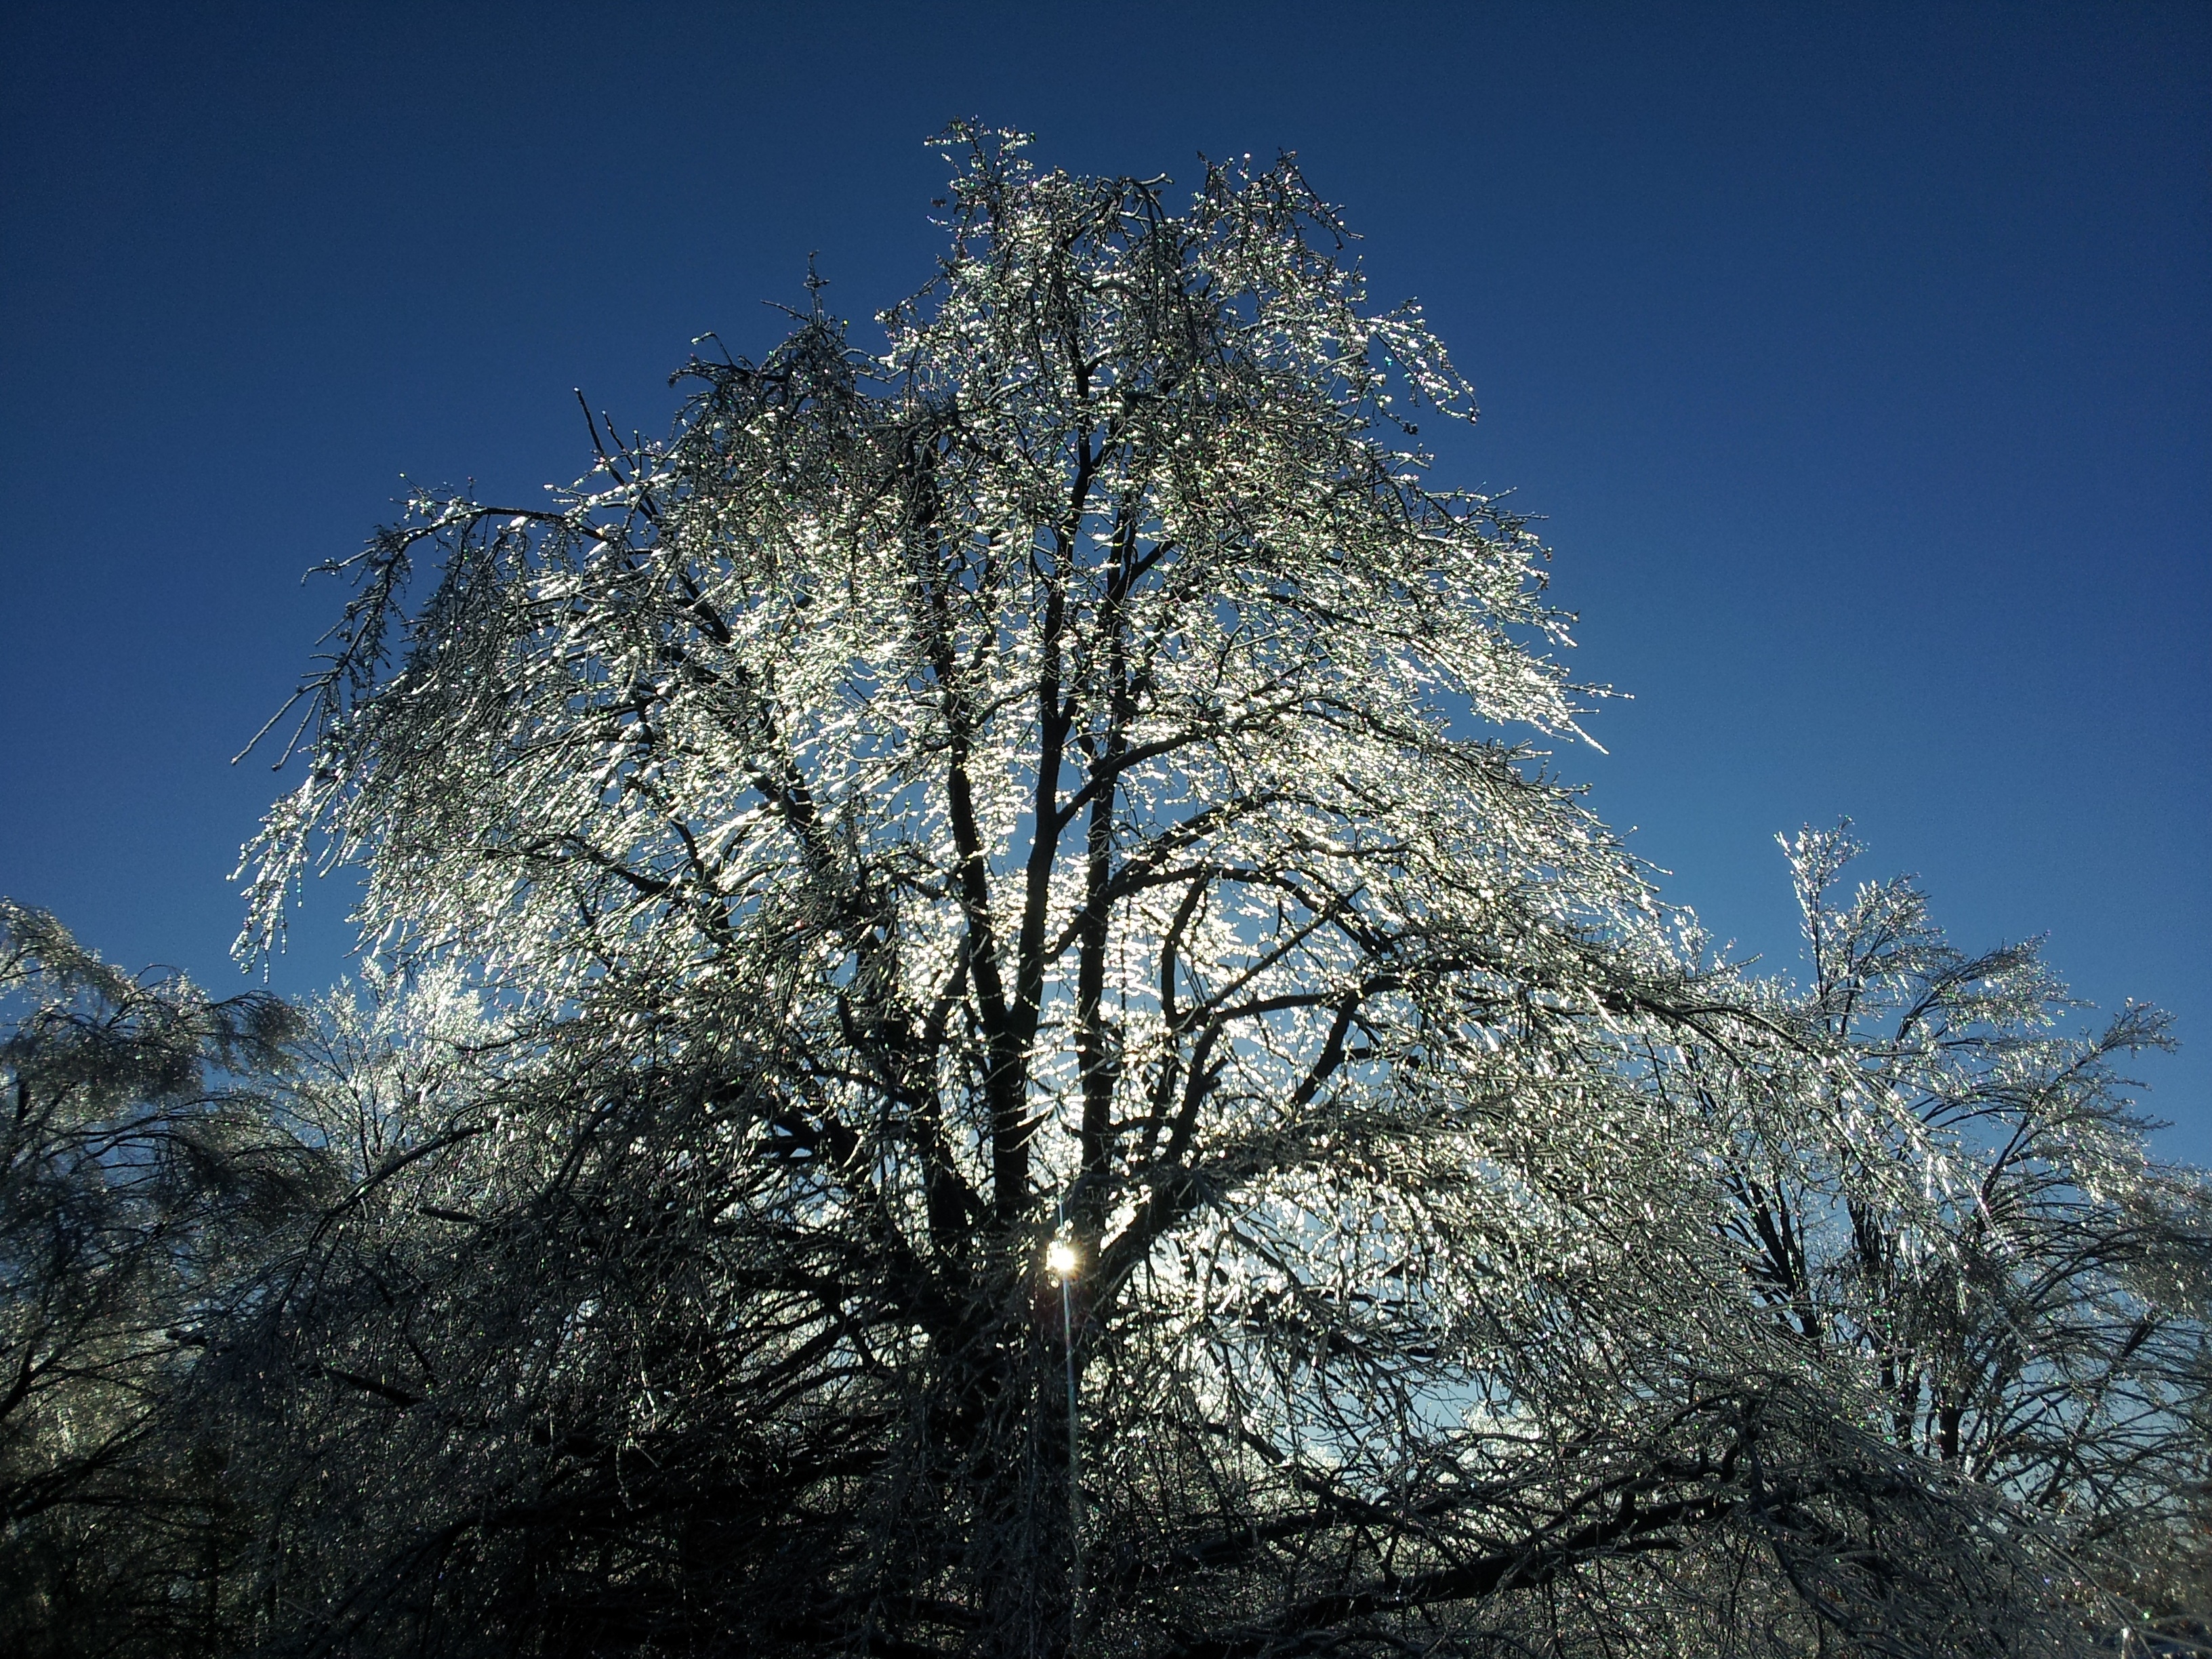
tree, nature, forest, branch, mountain, snow, cold, winter, cloud, plant, sky, sunlight, leaf, flower, frost, ice, weather, frozen, season, glitter, icy, freezing, atmospheric phenomenon, woody plant